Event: Nepal Earthquake
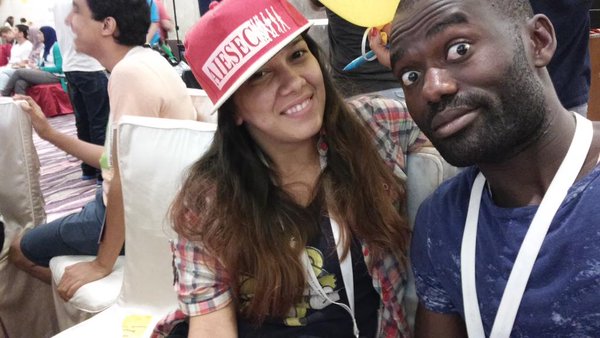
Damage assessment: no_damage